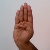
The image shows a hand gesture representing the letter 'B' in Indian Sign Language.